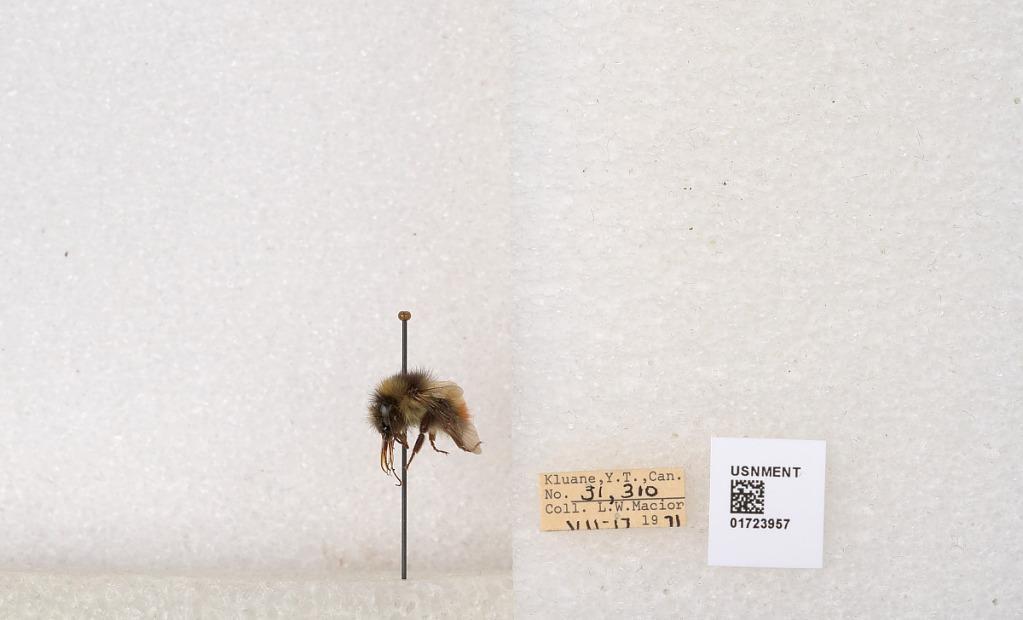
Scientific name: Bombus flavifrons Cresson
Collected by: L. Macior
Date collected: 1971-7-17
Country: Canada
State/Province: Yukon Territory
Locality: Kluane National Park and Reserve
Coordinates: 60.7493, -139.504